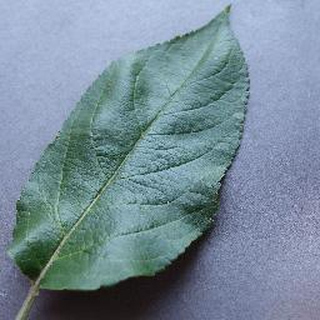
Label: healthy_apple